RAF Jurby

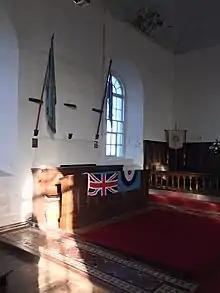
Station ensigns of RAF Jurby and RAF Jurby Head, St. Patrick's Church, Jurby

"The list below details several incidents either involving Jurby-based aircraft or aircraft from other bases which crashed at the airfield."